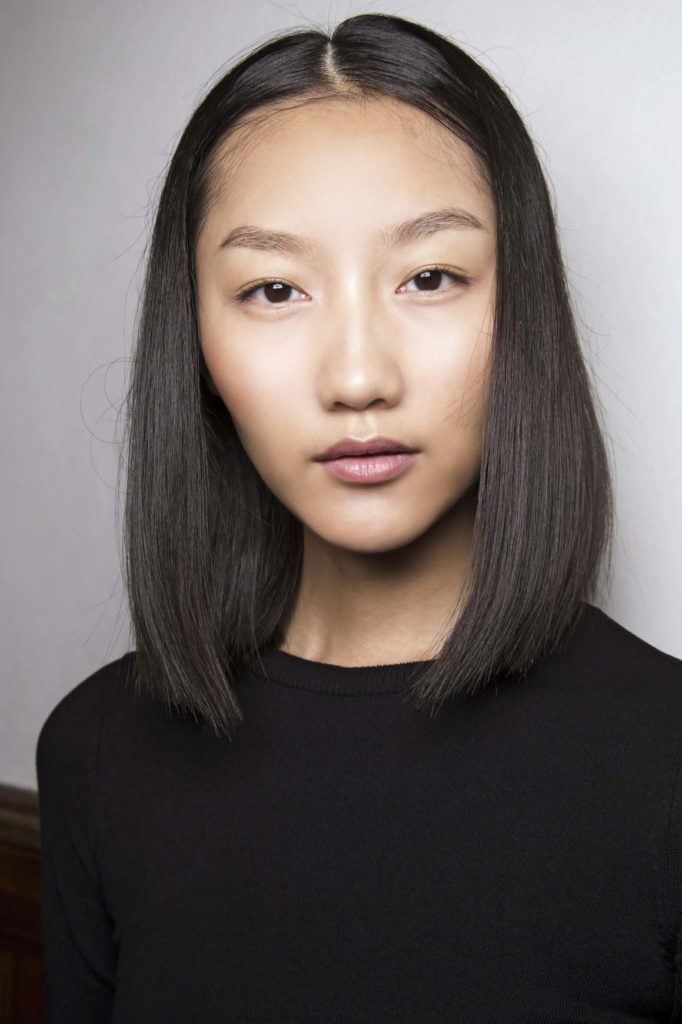
Gender: women